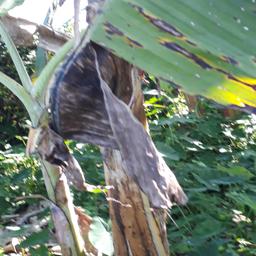
Label: BLACK SIGATOKA